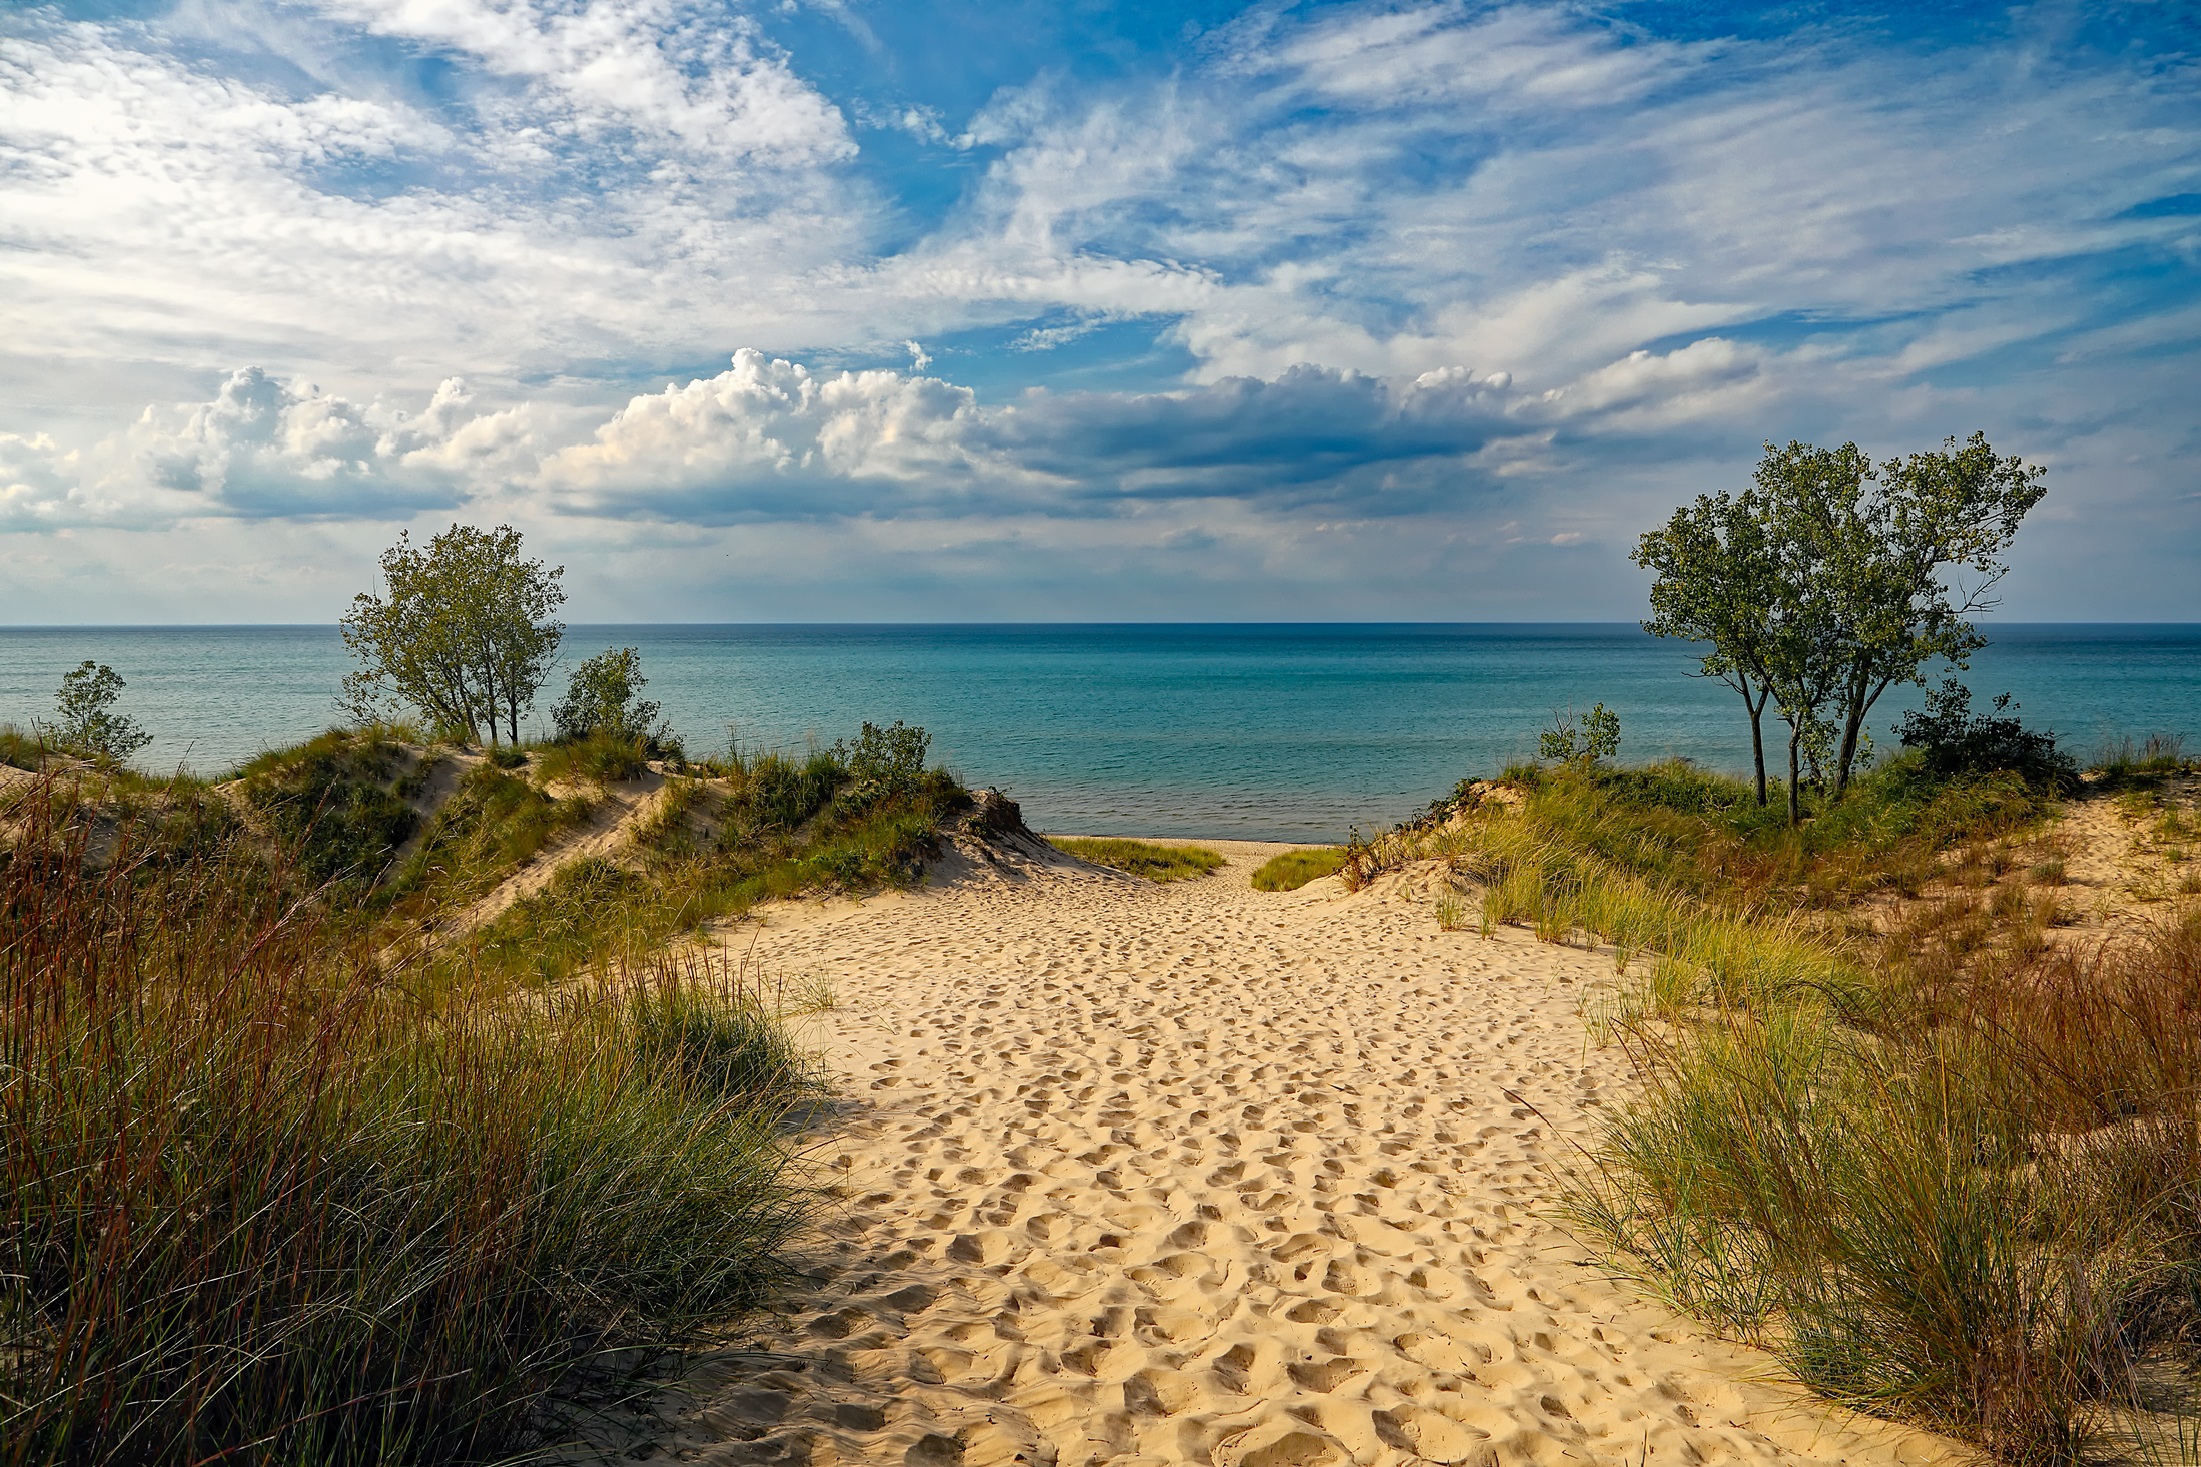
beach, landscape, sea, coast, tree, nature, sand, ocean, horizon, cloud, sky, dune, shore, summer, vacation, shoreline, holiday, bay, savanna, material, plants, body of water, trees, footprints, outdoors, hdr, clouds, beautiful, habitat, cape, lake michigan, natural environment, indiana dunes state park